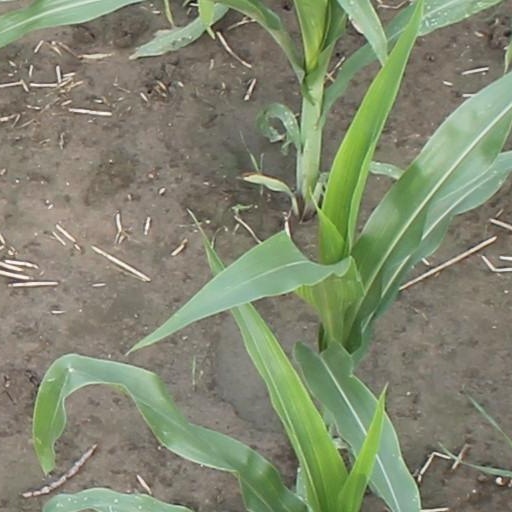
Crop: maize; corn